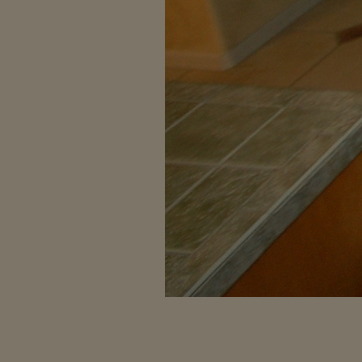
Material: tile